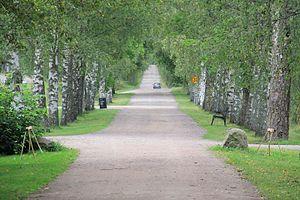
Le manoir de Louhisaari est un manoir situé dans le quartier Askainen de Masku en Finlande.